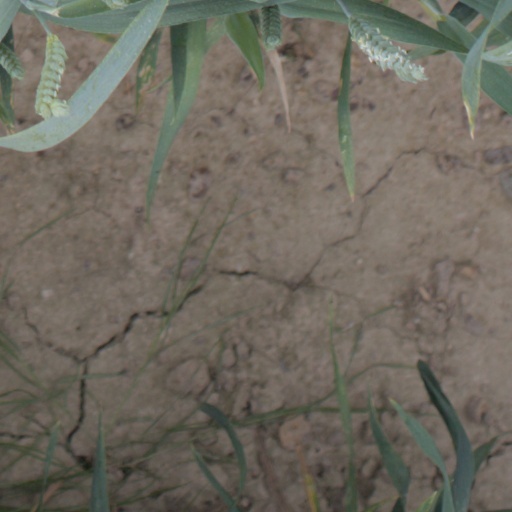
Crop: wheat